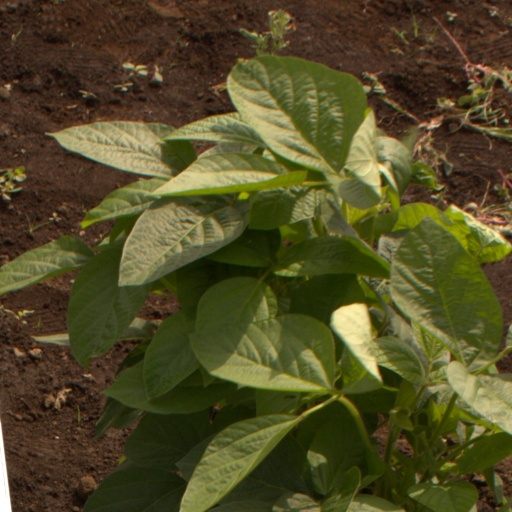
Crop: soybean